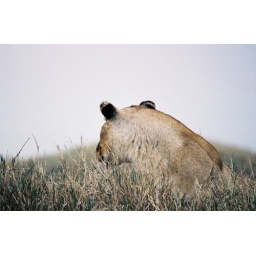
A female lion resting in the grass from my trip to Tanzania, Africa in 2005.